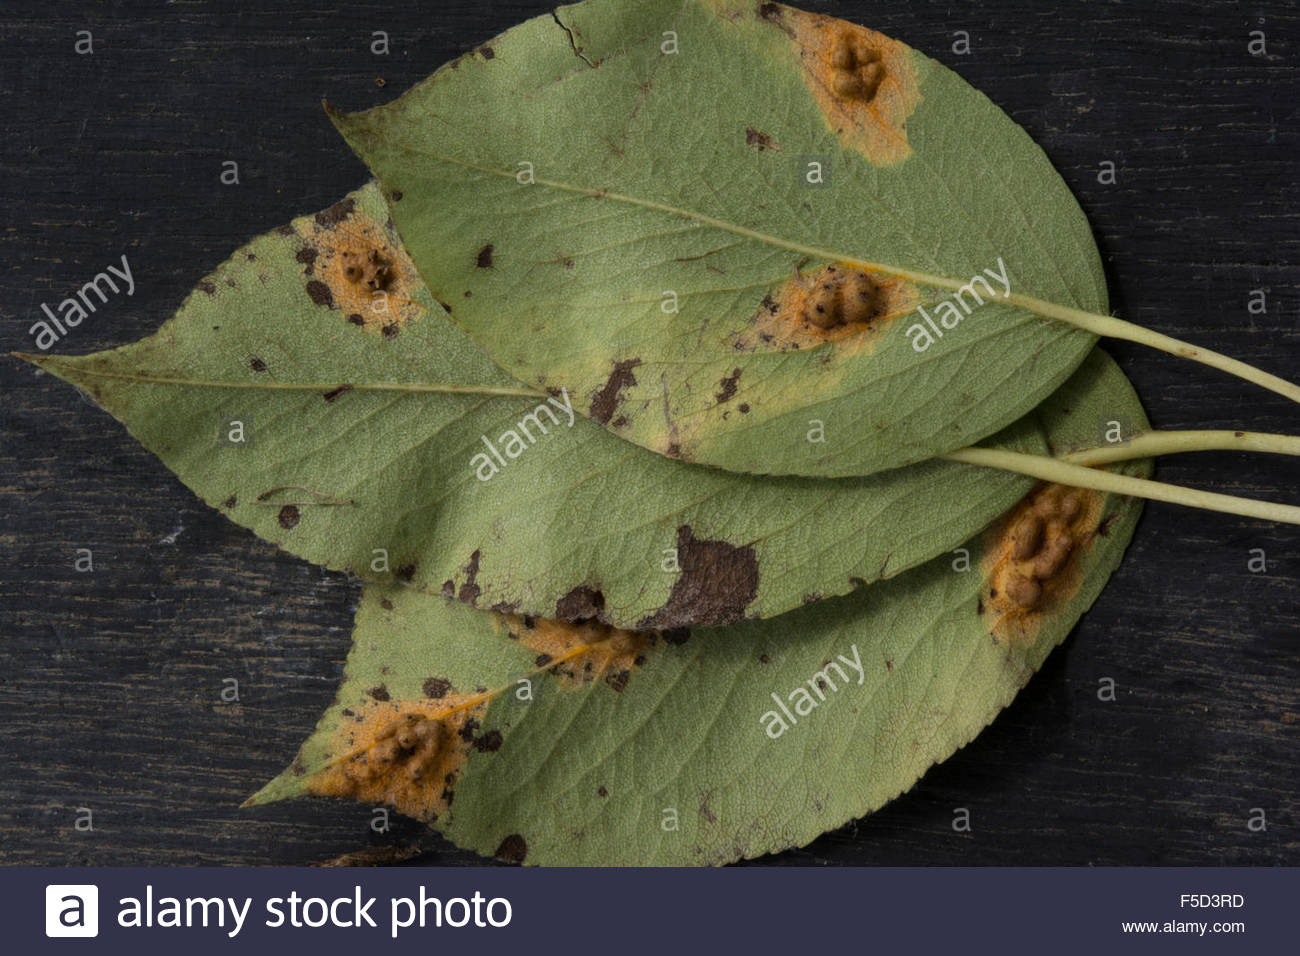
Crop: apple
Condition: rust